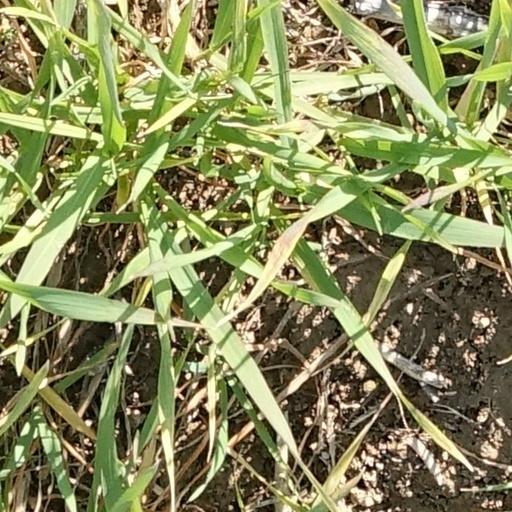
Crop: wheat